Roberta Cowing

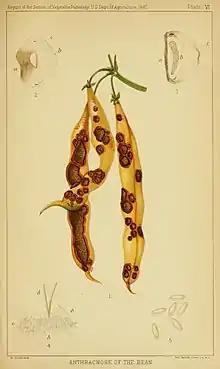
Anthracnose of the bean by Roberta Cowing

Cowing was employed by the U.S. Department of Agriculture (USDA) in the nineteenth and twentieth centuries to paint watercolors of fruit and nut varieties, as part of the USDA's Pomological Watercolor Collection. The collection includes paintings of Prunus salicina (Japanese plum), Pyrus communis (pears), and Rubus (brambles).